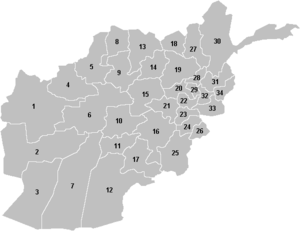
L'Afghanistan est subdivisé en 34 provinces, ou velayat:
La Chambre du peuple ou Wolesi Jirga est la chambre basse de l'Assemblée nationale d'Afghanistan. Elle est composée de 249 membres élus pour un mandat de cinq ans élus par un vote unique non transférable.